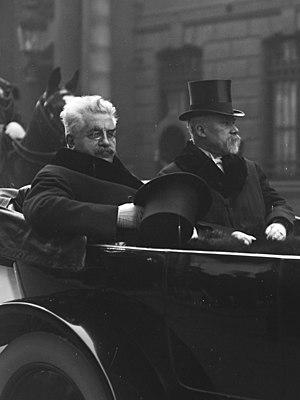
Alexandre Millerand, président de la République française, et Raymond Poincaré, président du Conseil, au palais de l'Élysée.
Alexandre Millerand, né le 10 février 1859 à Paris et mort le 6 avril 1943 à Versailles, est un homme d'État français. Il est président du Conseil du 20 janvier au 23 septembre 1920, puis président de la République du 23 septembre 1920 au 11 juin 1924.